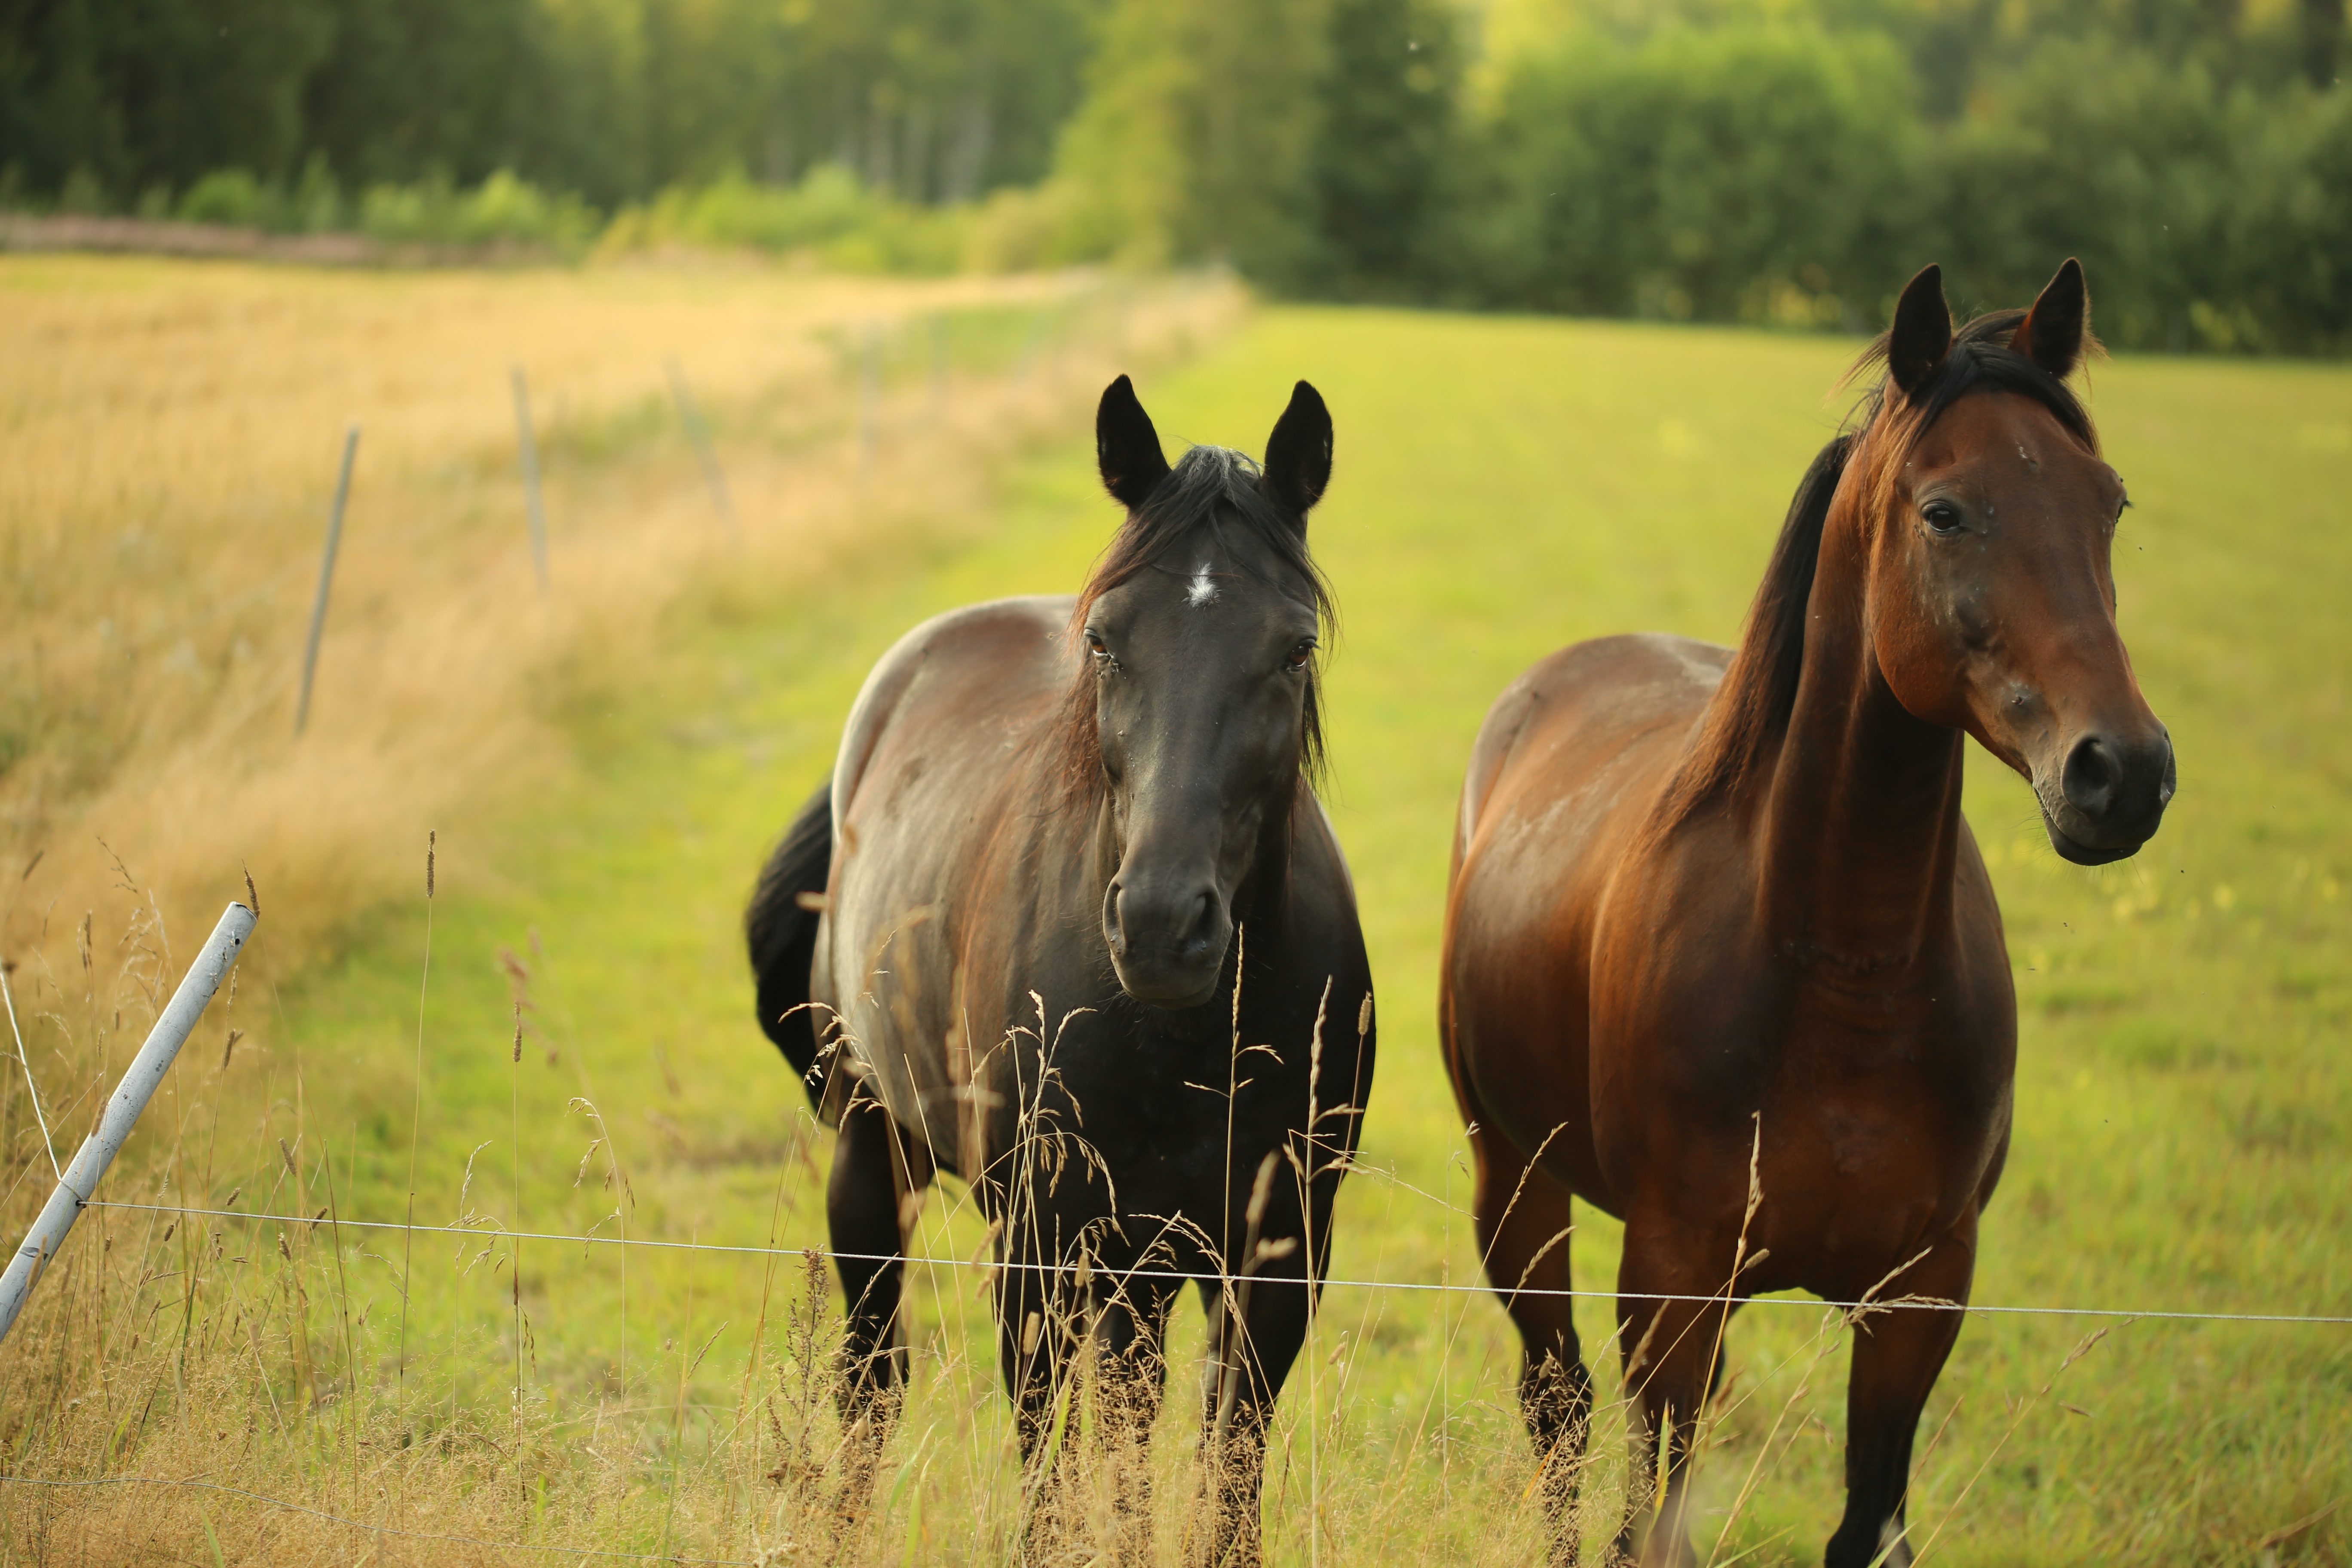
grass, meadow, prairie, countryside, wildlife, herd, pasture, grazing, horse, mammal, stallion, mane, fauna, grassland, mare, foal, rural area, pack animal, horse like mammal, mustang horse